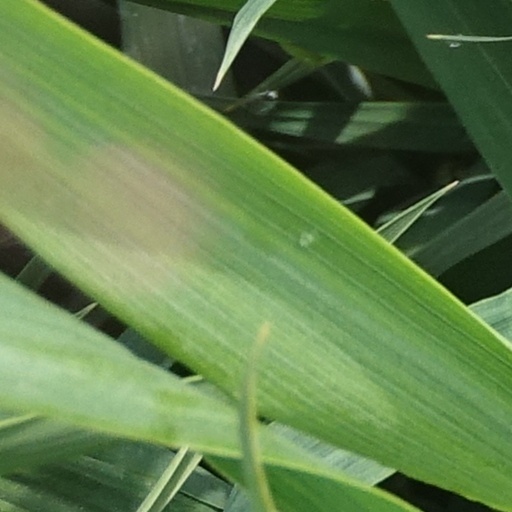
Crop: wheat